History of Yunnan

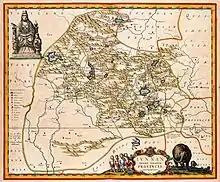
A western drawn 1655 map of Yunnan.

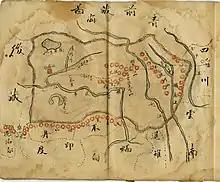
'Front of Tibet' Map Painted by Wu Run-De in the 'Ding Wei' year after 1901, which would have been 1907. Political regions shown clockwise from top are Qinghai, Sichuan, Yunnan, Xianluo (Thailand), Miandian (Burma), Budan (Bhutan), Yindu (India), Nebo'er (Nepal), and so-called 'Houzang' ('back of Tibet'). Note that Thailand, or Tai regions, are shown between Yunnan and Burma, on Yunnan's historically typically ill-defined western border.

After the fall of the Ming in northern China, Yunnan became the last Southern Ming regime headed by Zhu Youlang. Supported by rebel loyalists, he persisted in resistance against the Qing conquest even after the Qing capture of Kunming in 1659. Zhu and his men then fled into Myanmar to seek refuge in Ava, but were treated as prisoners. Zhu's armed followers savaged Upper Myanmar in an attempt to rescue him. General Wu Sangui, then still loyal to the Qing, invaded Myanmar in 1662 with a sizable army, and demanded Zhu's surrender. Although he hesitated, King Pye finally decided to hand Zhu over to avoid hostility. Wu Sangui later turned against the Manchus but died in 1678. Yunnan finally fell to the Qing army in 1681.